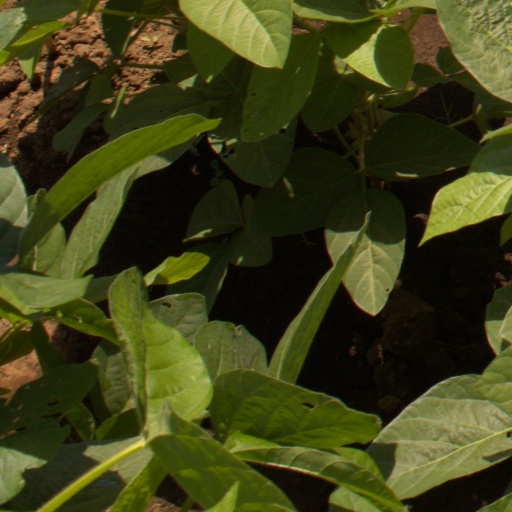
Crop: soybean